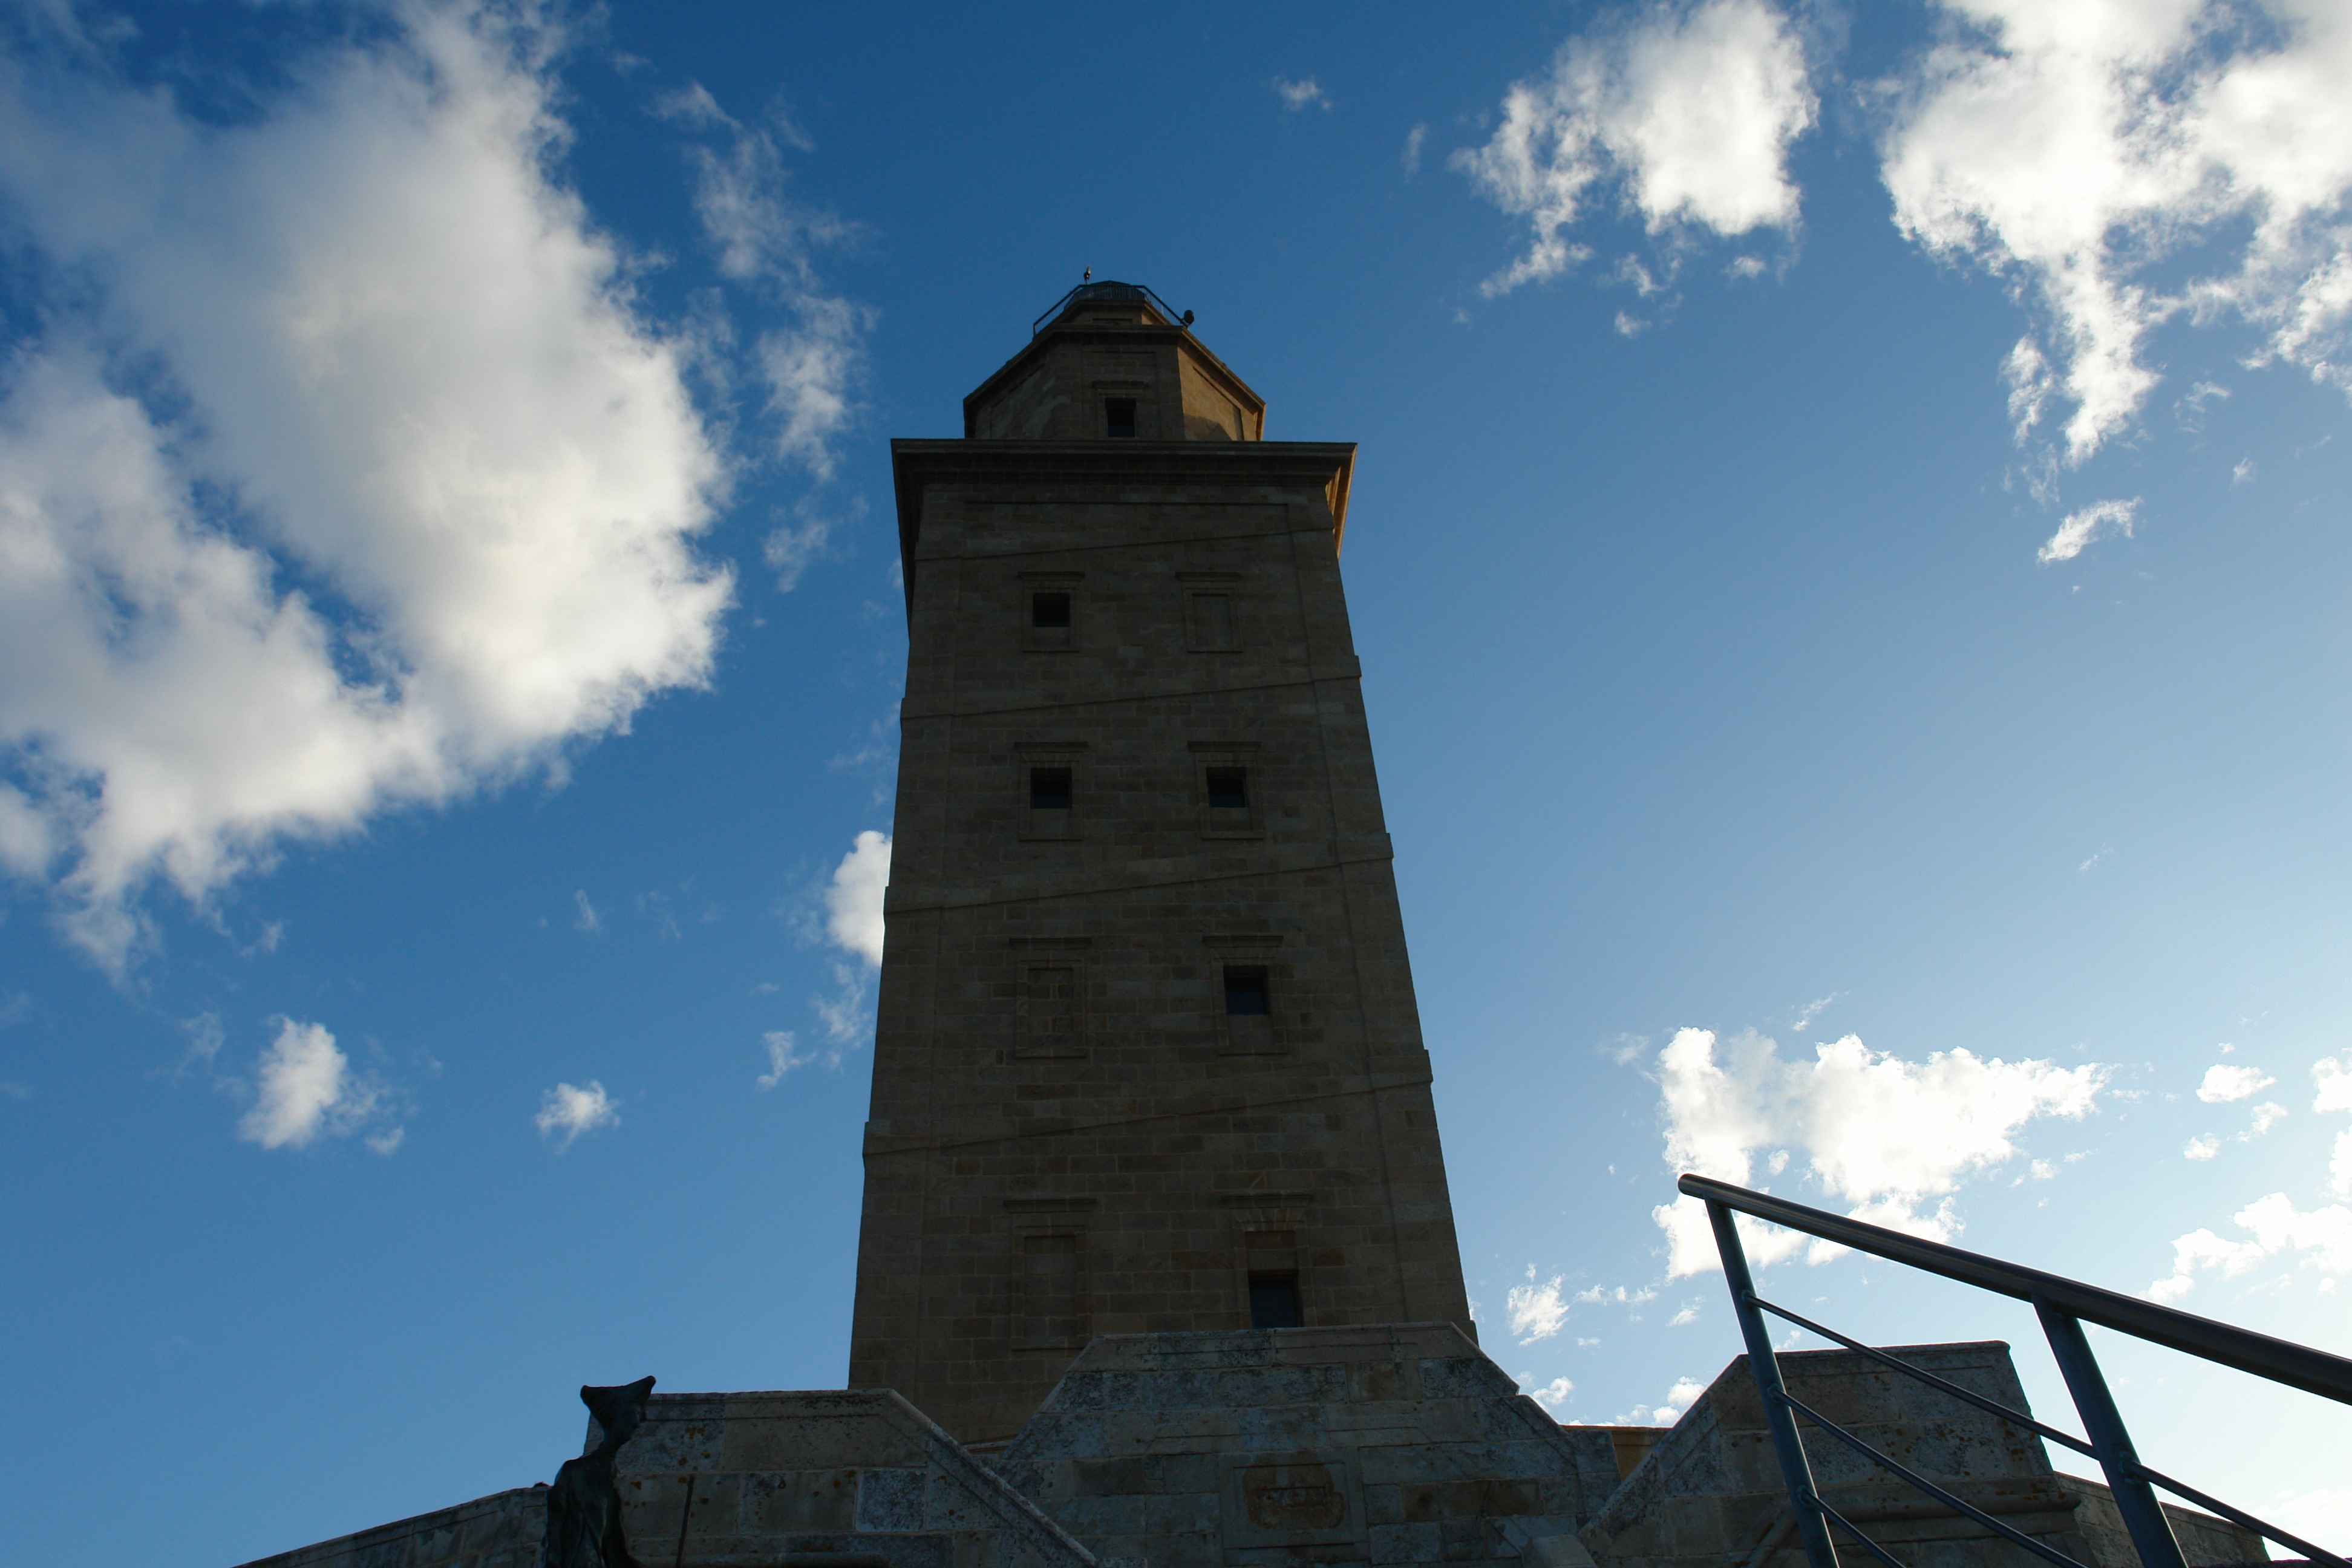
cloud, lighthouse, sky, tower, landmark, blue, bell tower, steeple, galicia, hercules, control tower